Luis Gnecco

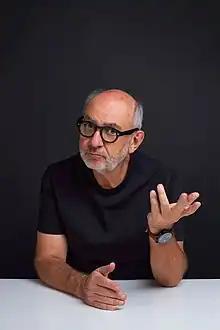
Gnecco in 2016

Besides his work in Chilean telenovelas and films ("Johnny 100 Pesos", the Academy Award nominated "No", "El bosque de Karadima", "A Fantastic Woman" and "Neruda"), he is internationally known for his performances in HBO's "Prófugos" and Netflix series "Narcos".